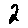
Label: 2